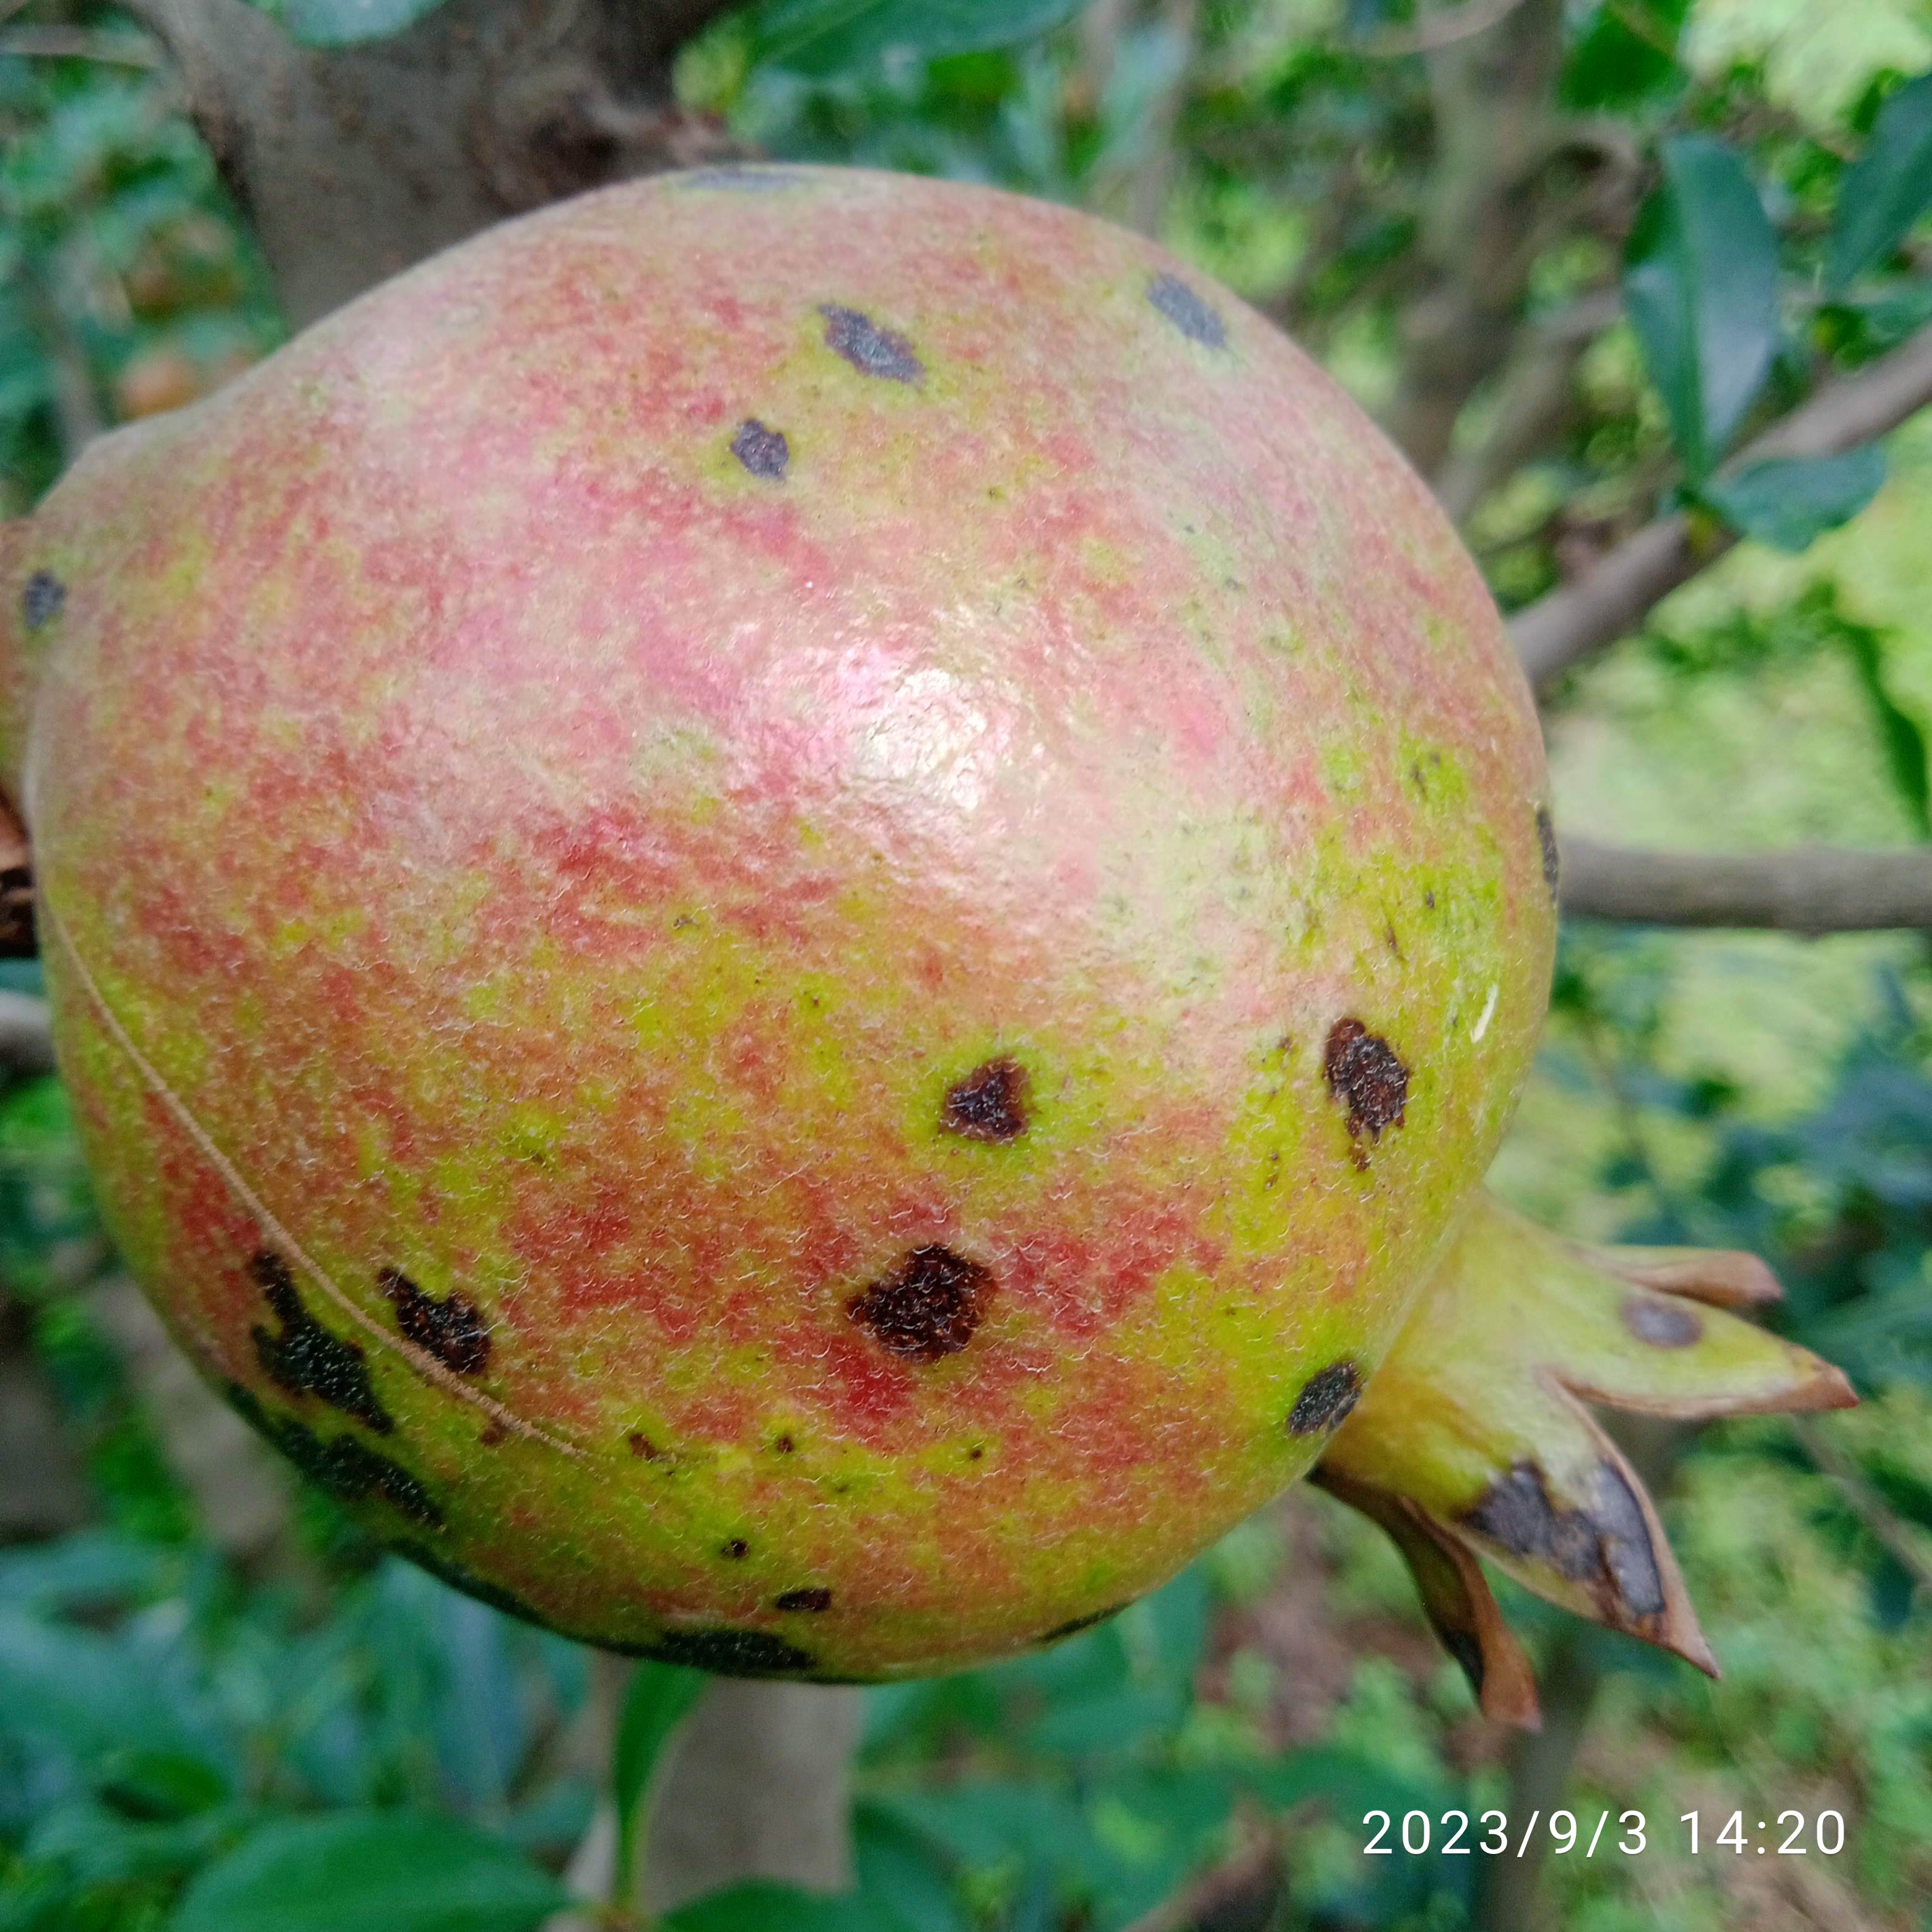
Label: Anthracnose